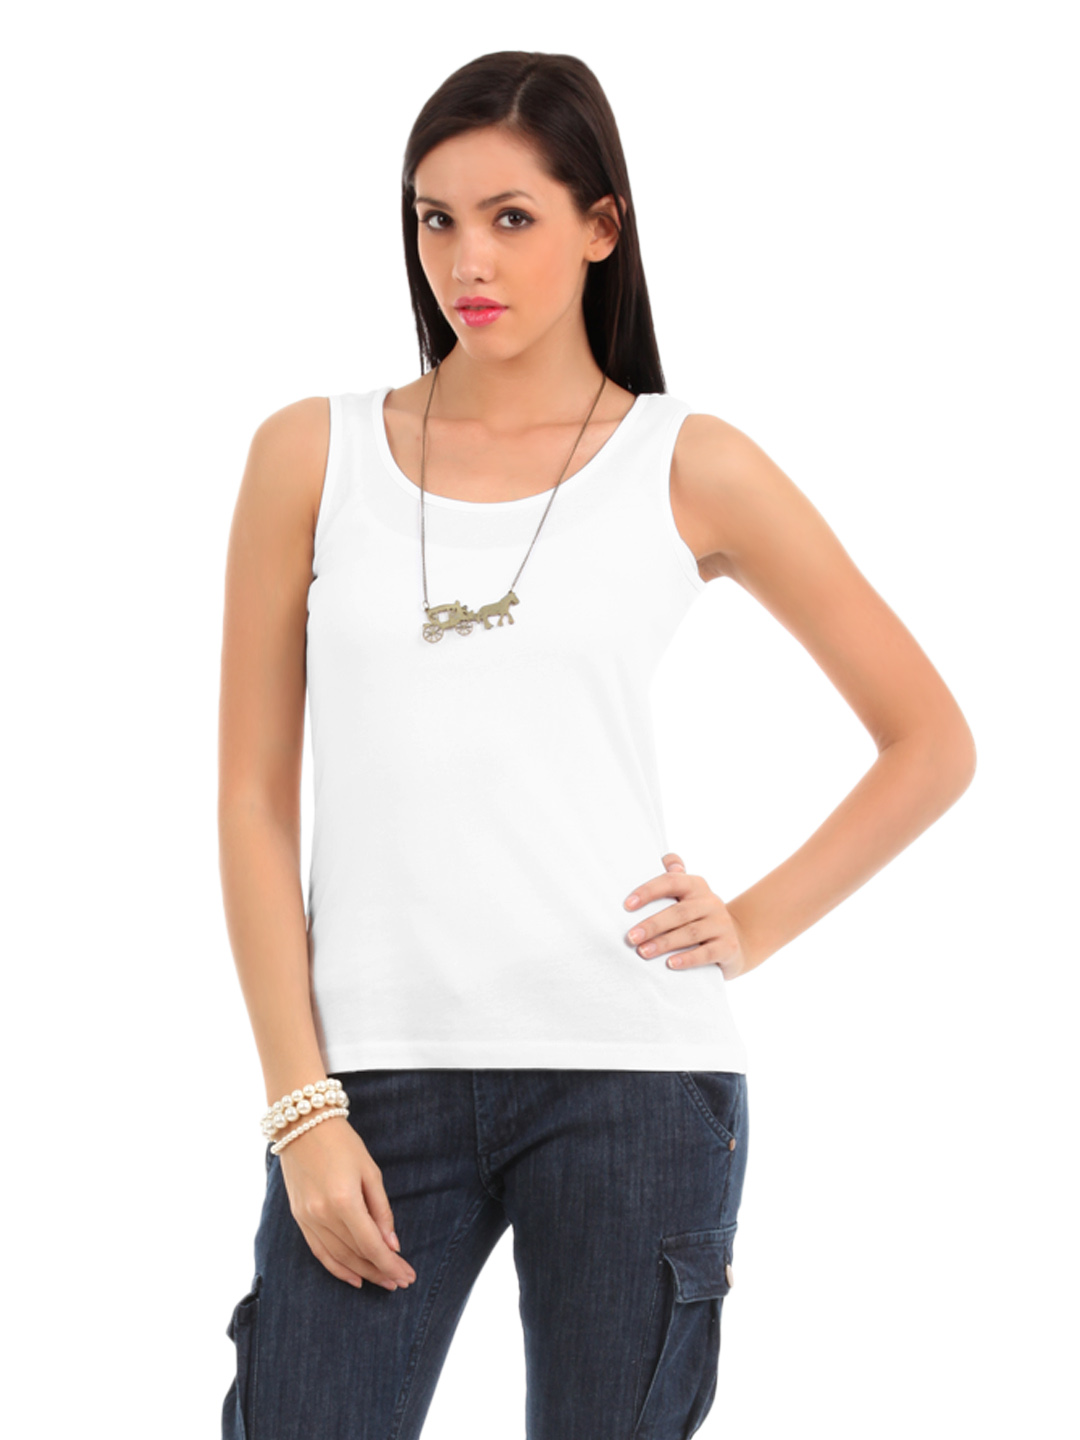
Elle Women White T-shirt
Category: Apparel / Topwear / Tshirts
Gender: Women
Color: White
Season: Summer 2012
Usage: Casual